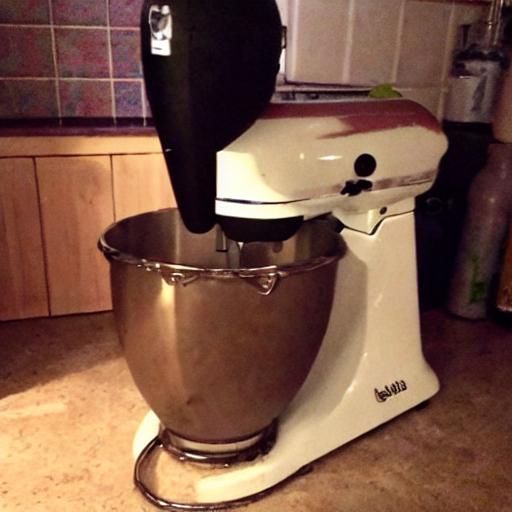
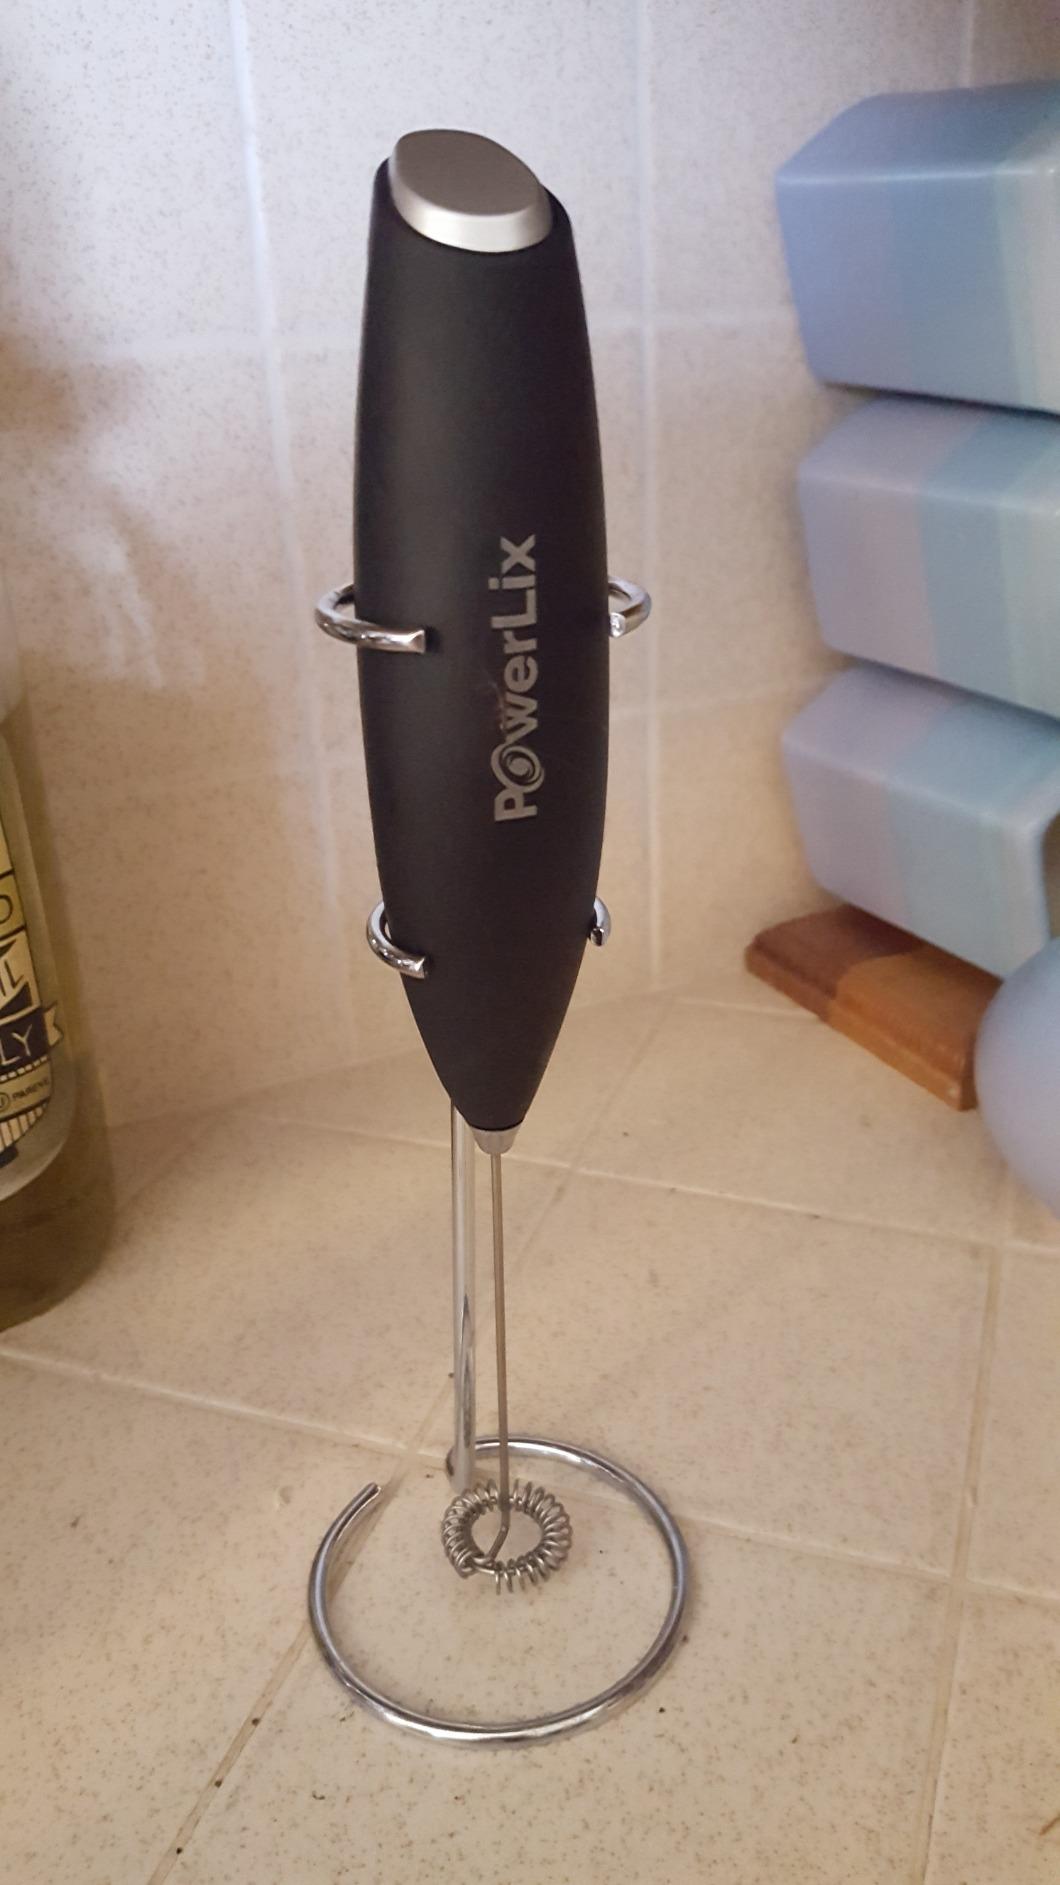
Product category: items_mixer
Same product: no